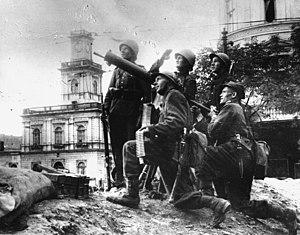
"La bataille de Varsovie pendant la Seconde Guerre mondiale oppose l'Armée ""Varsovie"" polonaise et la population civile de Varsovie aux forces allemandes ː la 3ᵉ armée et la 4ᵉ armée de la Wehrmacht et à la Luftflotte 1 et Luftflotte 4 de la Luftwaffe. L'attaque allemand débute par un grand bombardement aérien dès le premier jour de la guerre, le 1ᵉʳ septembre 1939. La capitale polonaise est bombardée comme soixante quatre autres villes polonaises. L’agresseur ne vise pas que les infrastructures stratégiques militaires, mais il s’attaque aussi aux habitations.